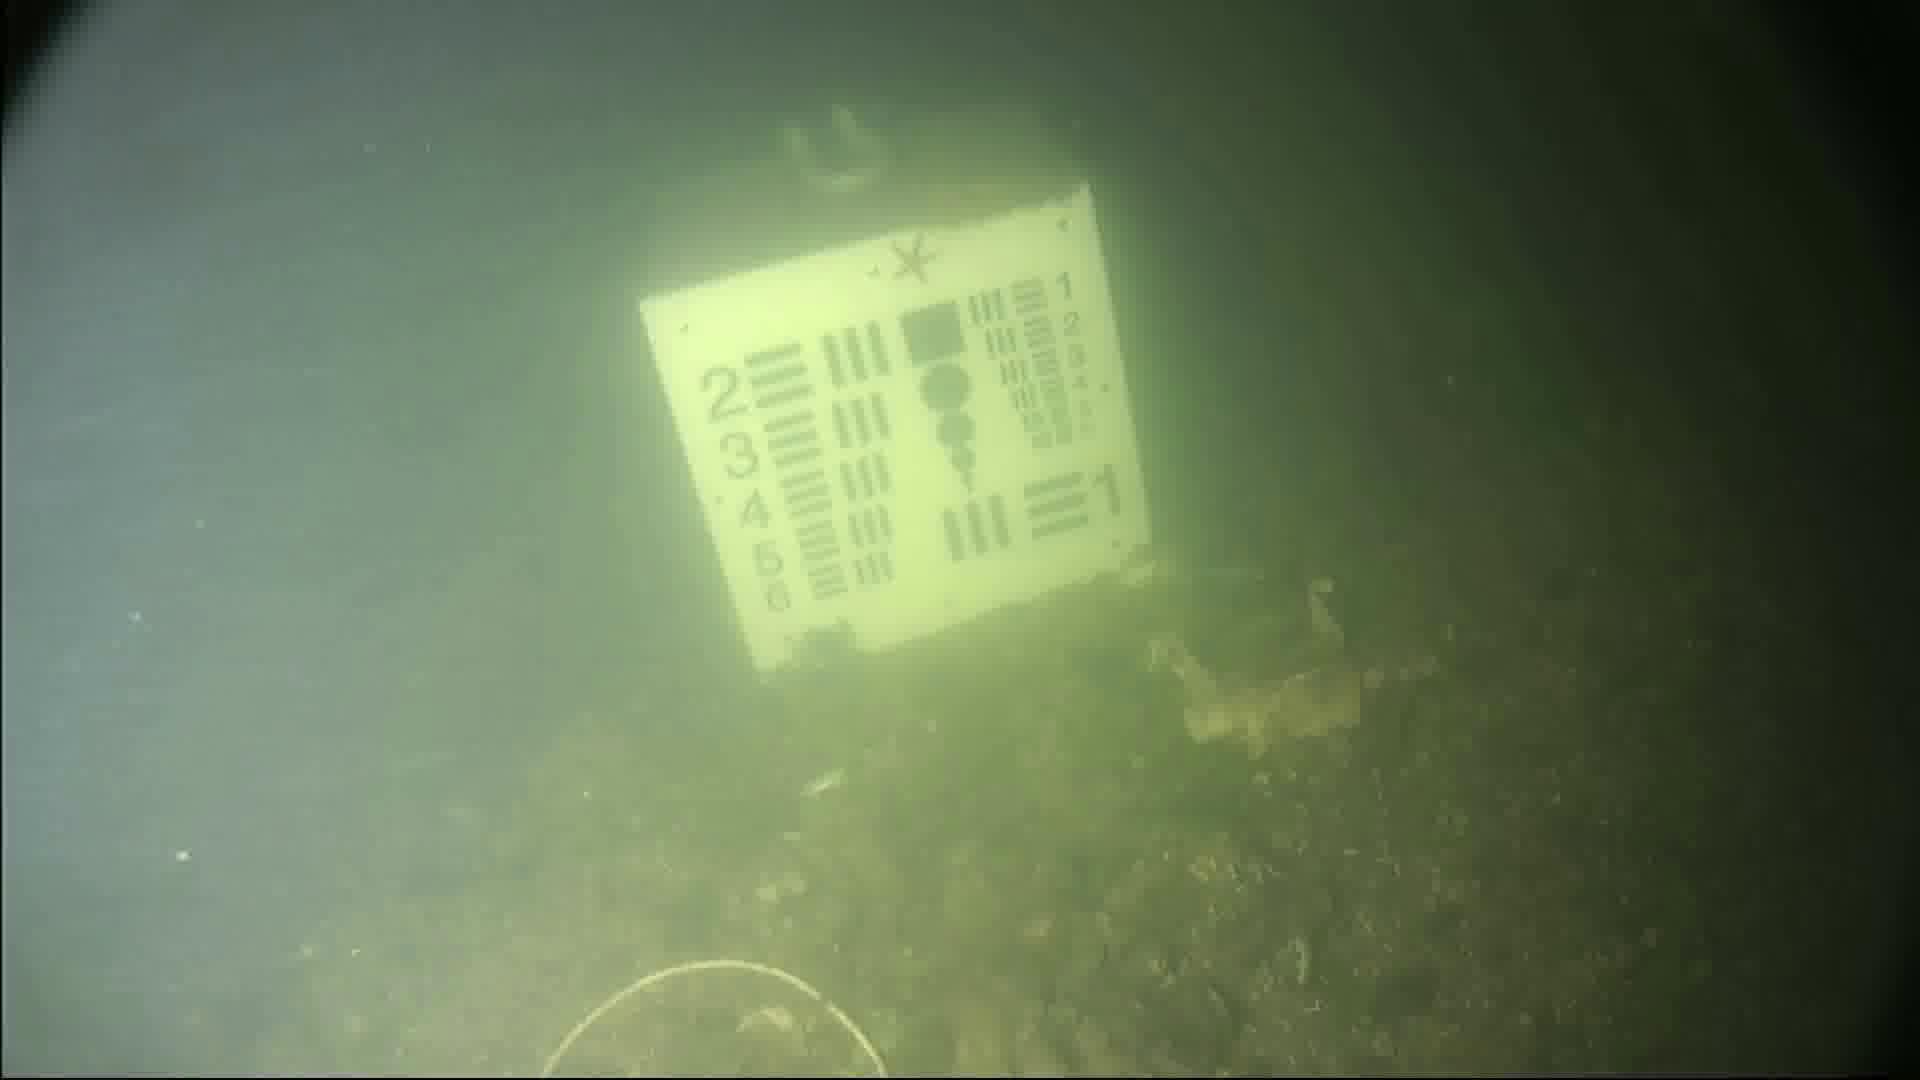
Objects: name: starfish
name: crab